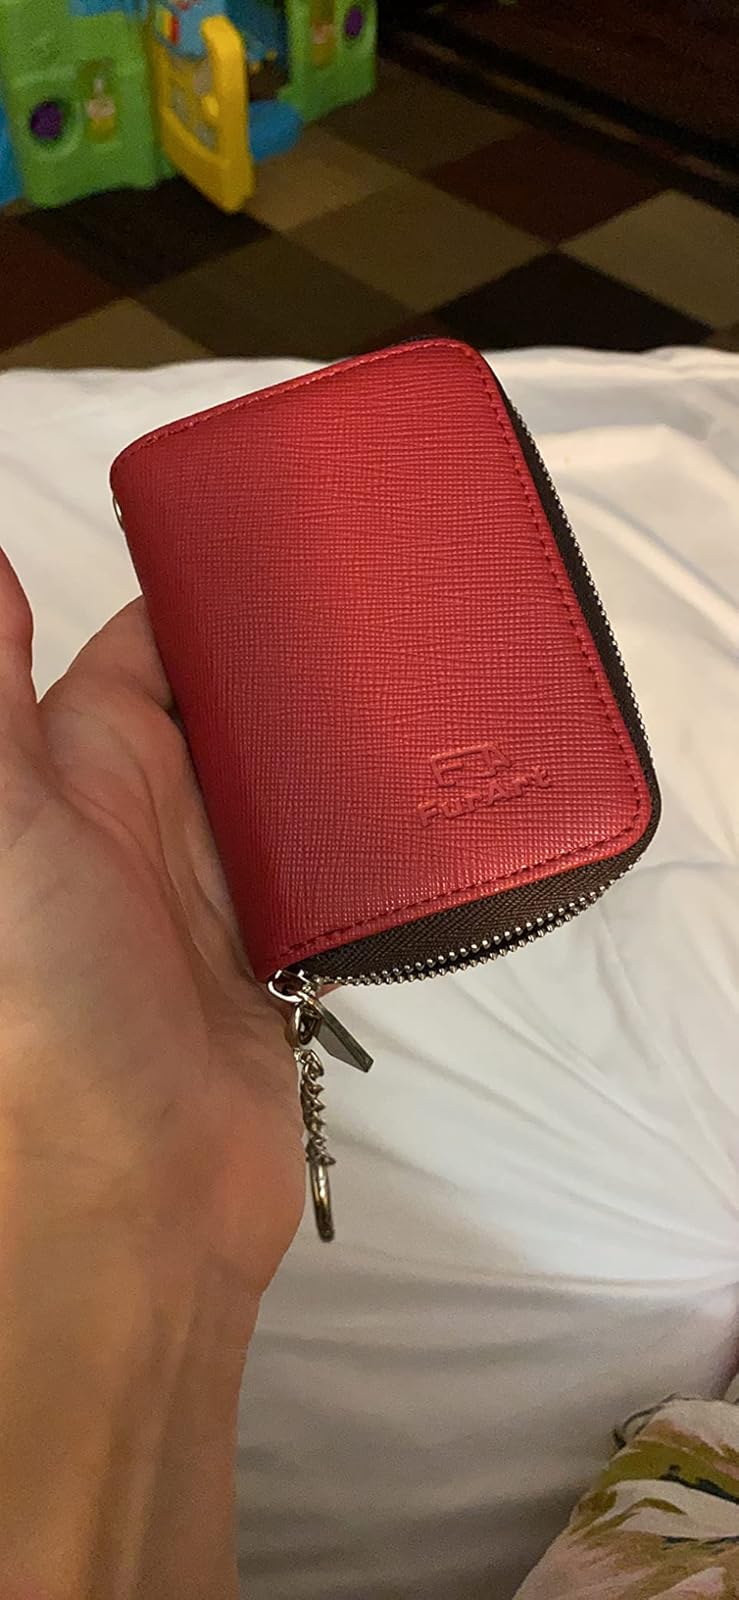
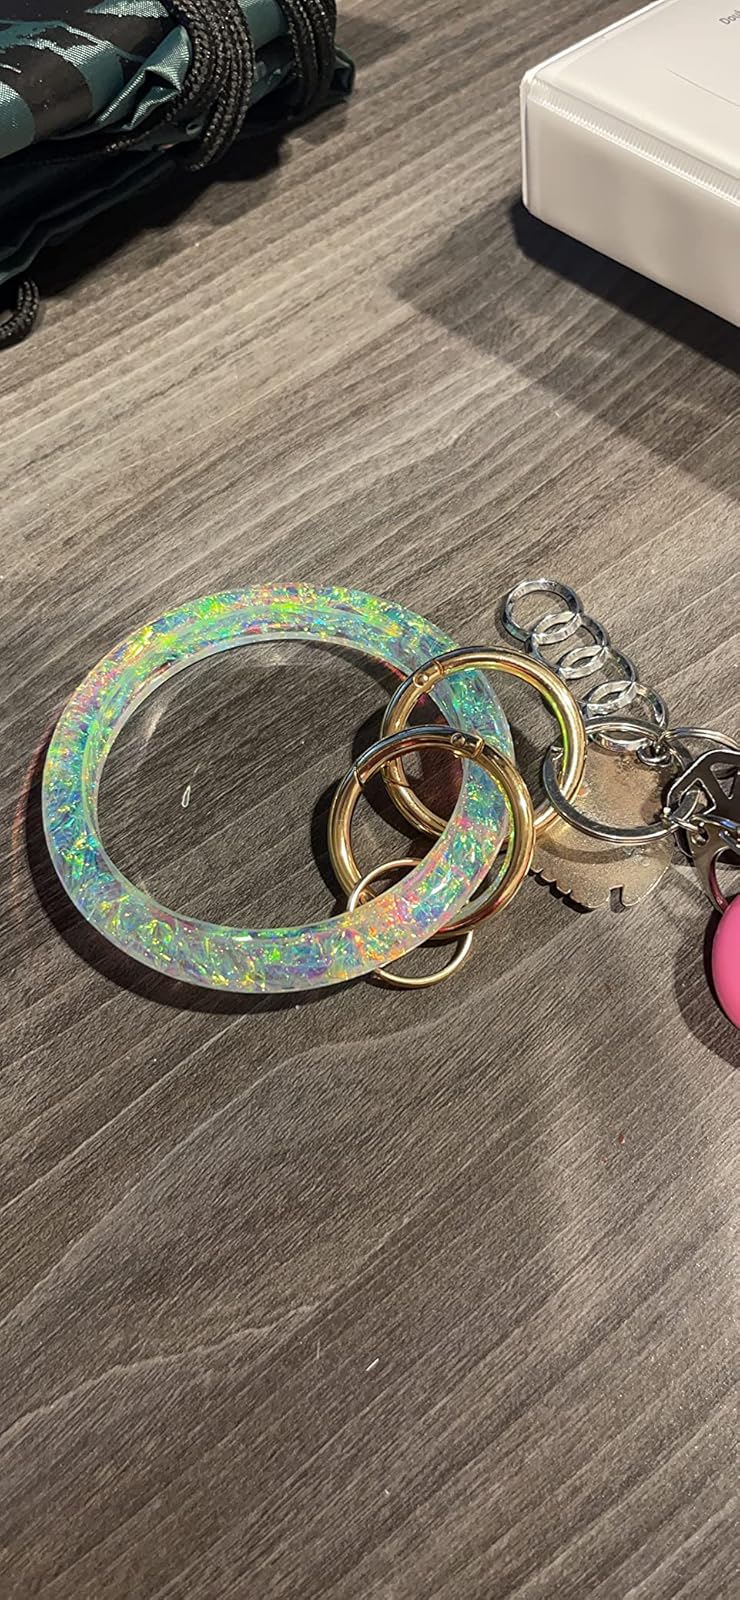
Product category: accessories_keychain
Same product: no